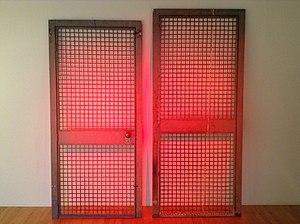
Portes grillagées de l'Enfer de la Bibliothèque de la Ville de Montréal, qui ont protégé jusqu'en 1966 l'accès aux livres mis à l'Index. Date de construction